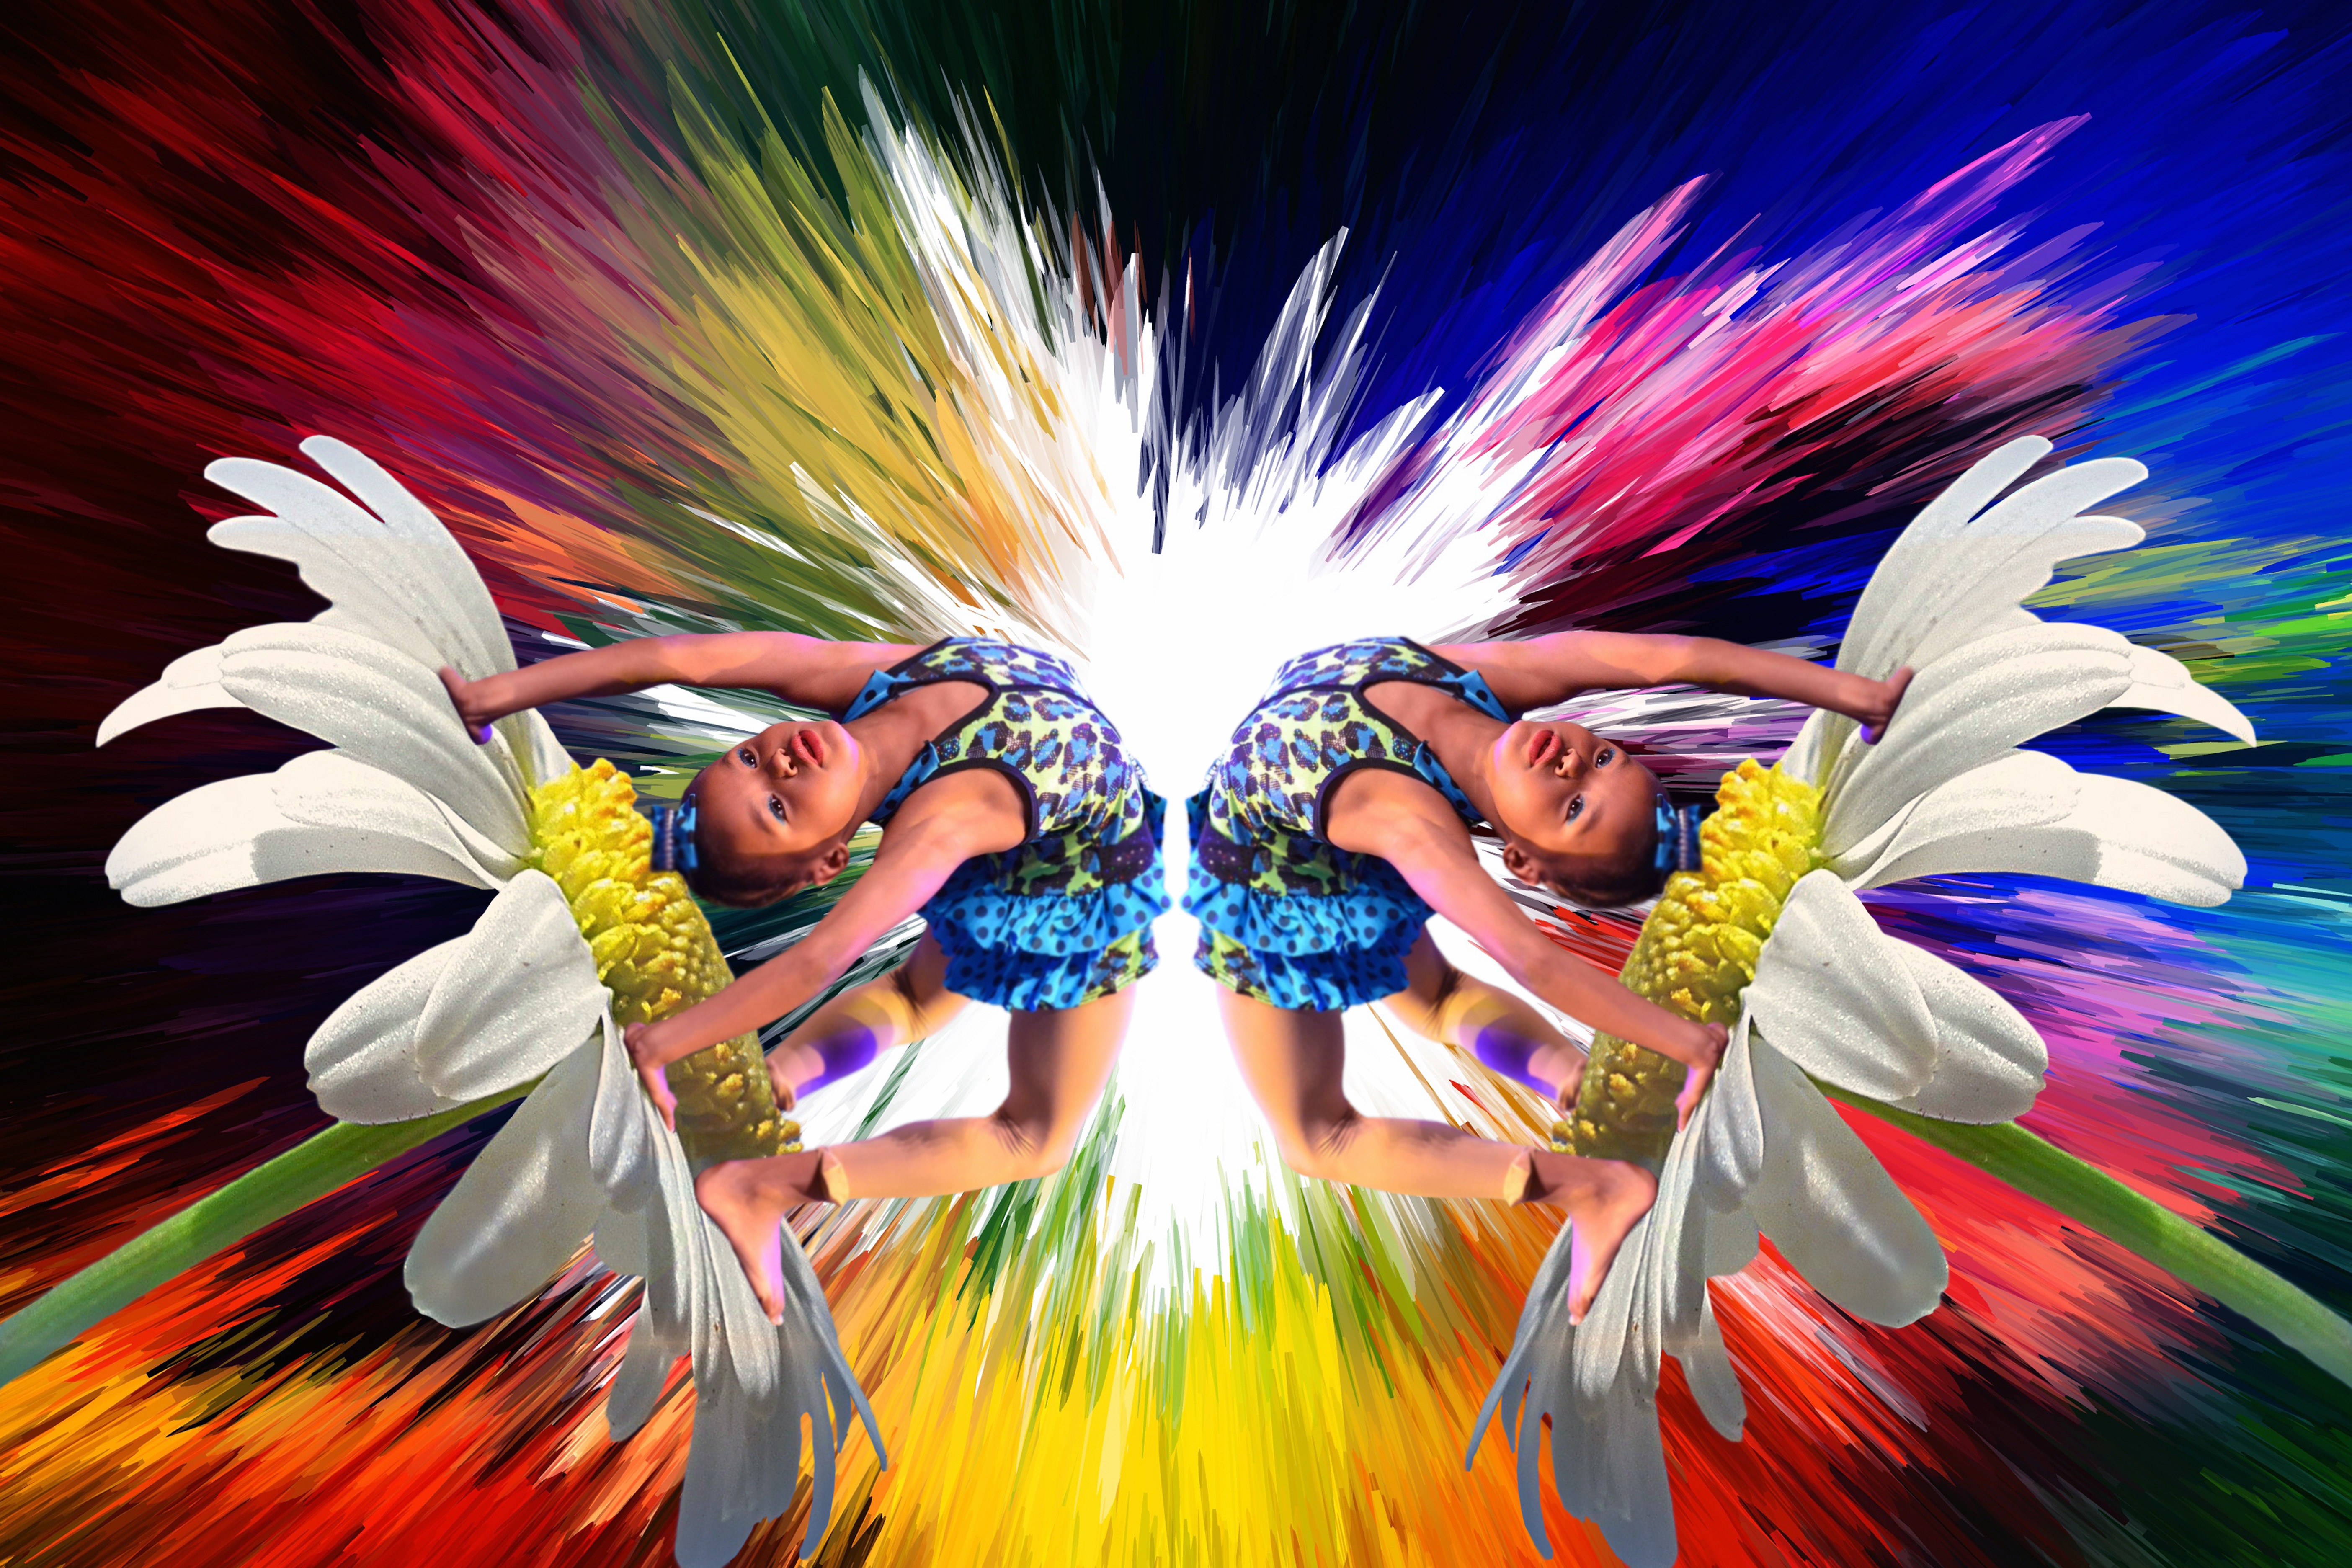
child, sport, table, painting, mounting